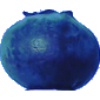
Label: Huckleberry 1